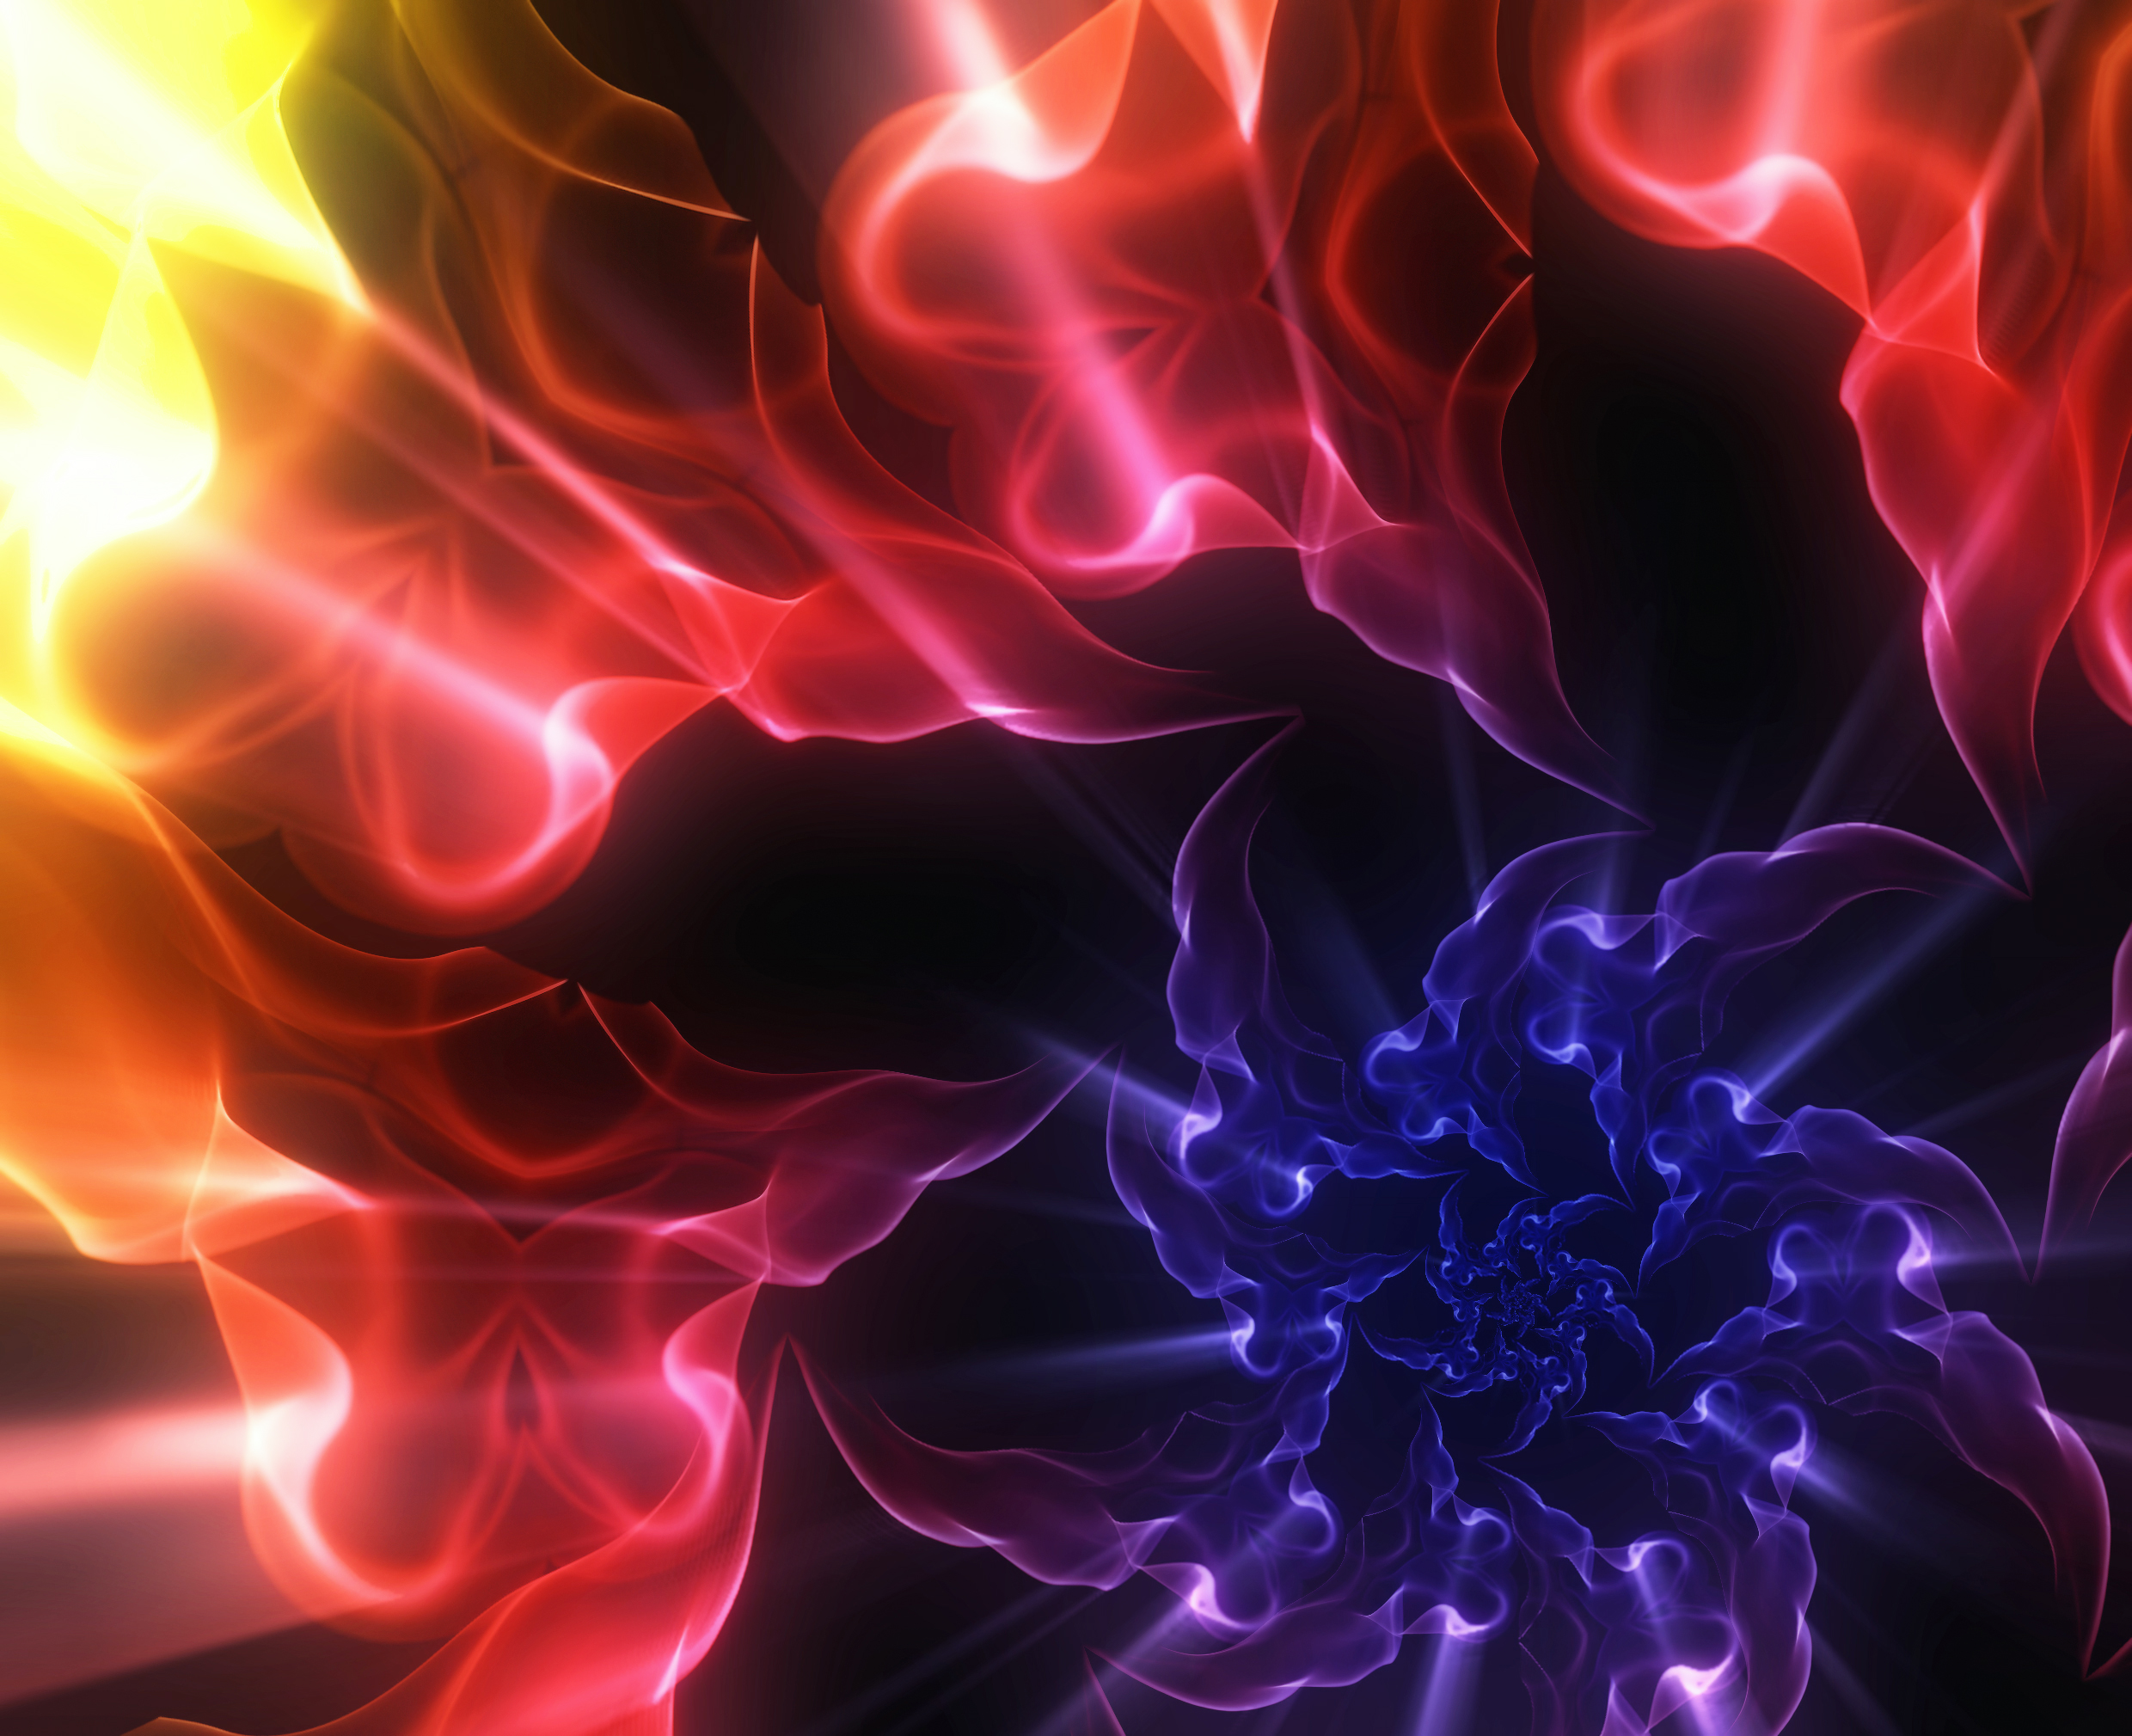
light, glowing, white, photography, flower, purple, petal, tunnel, smoke, smoking, photo, remote, orange, red, lens, color, smooth, flame, fire, blue, black, colorful, yellow, pink, cigarette, map, lightning, swirl, math, font, blast, rainbow, illustration, bright, gimp, manipulation, rays, sony, strobe, kit, 1855, alpha, rings, swirls, multicolor, swirly, billow, a330, filters, masking, ringing, esher, droste, snoot, smokeart, mathmap, computer wallpaper, fractal art